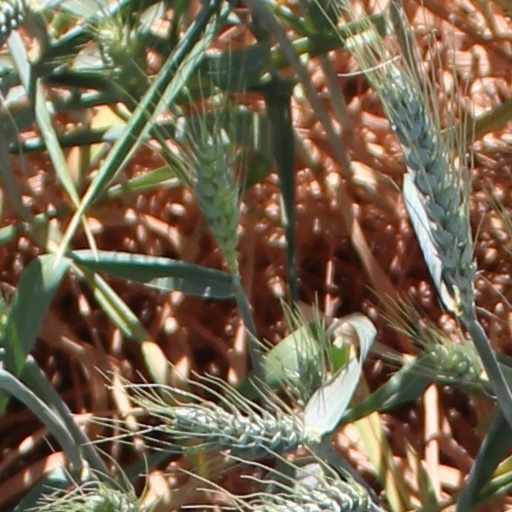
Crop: wheat